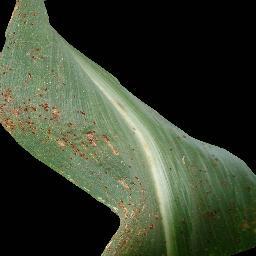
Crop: corn
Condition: (maize)_common_rust